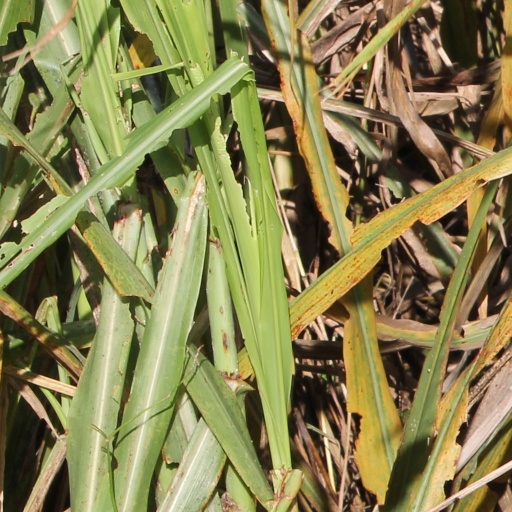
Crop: sorghum